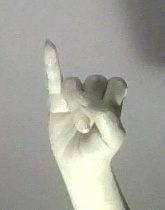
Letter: meem